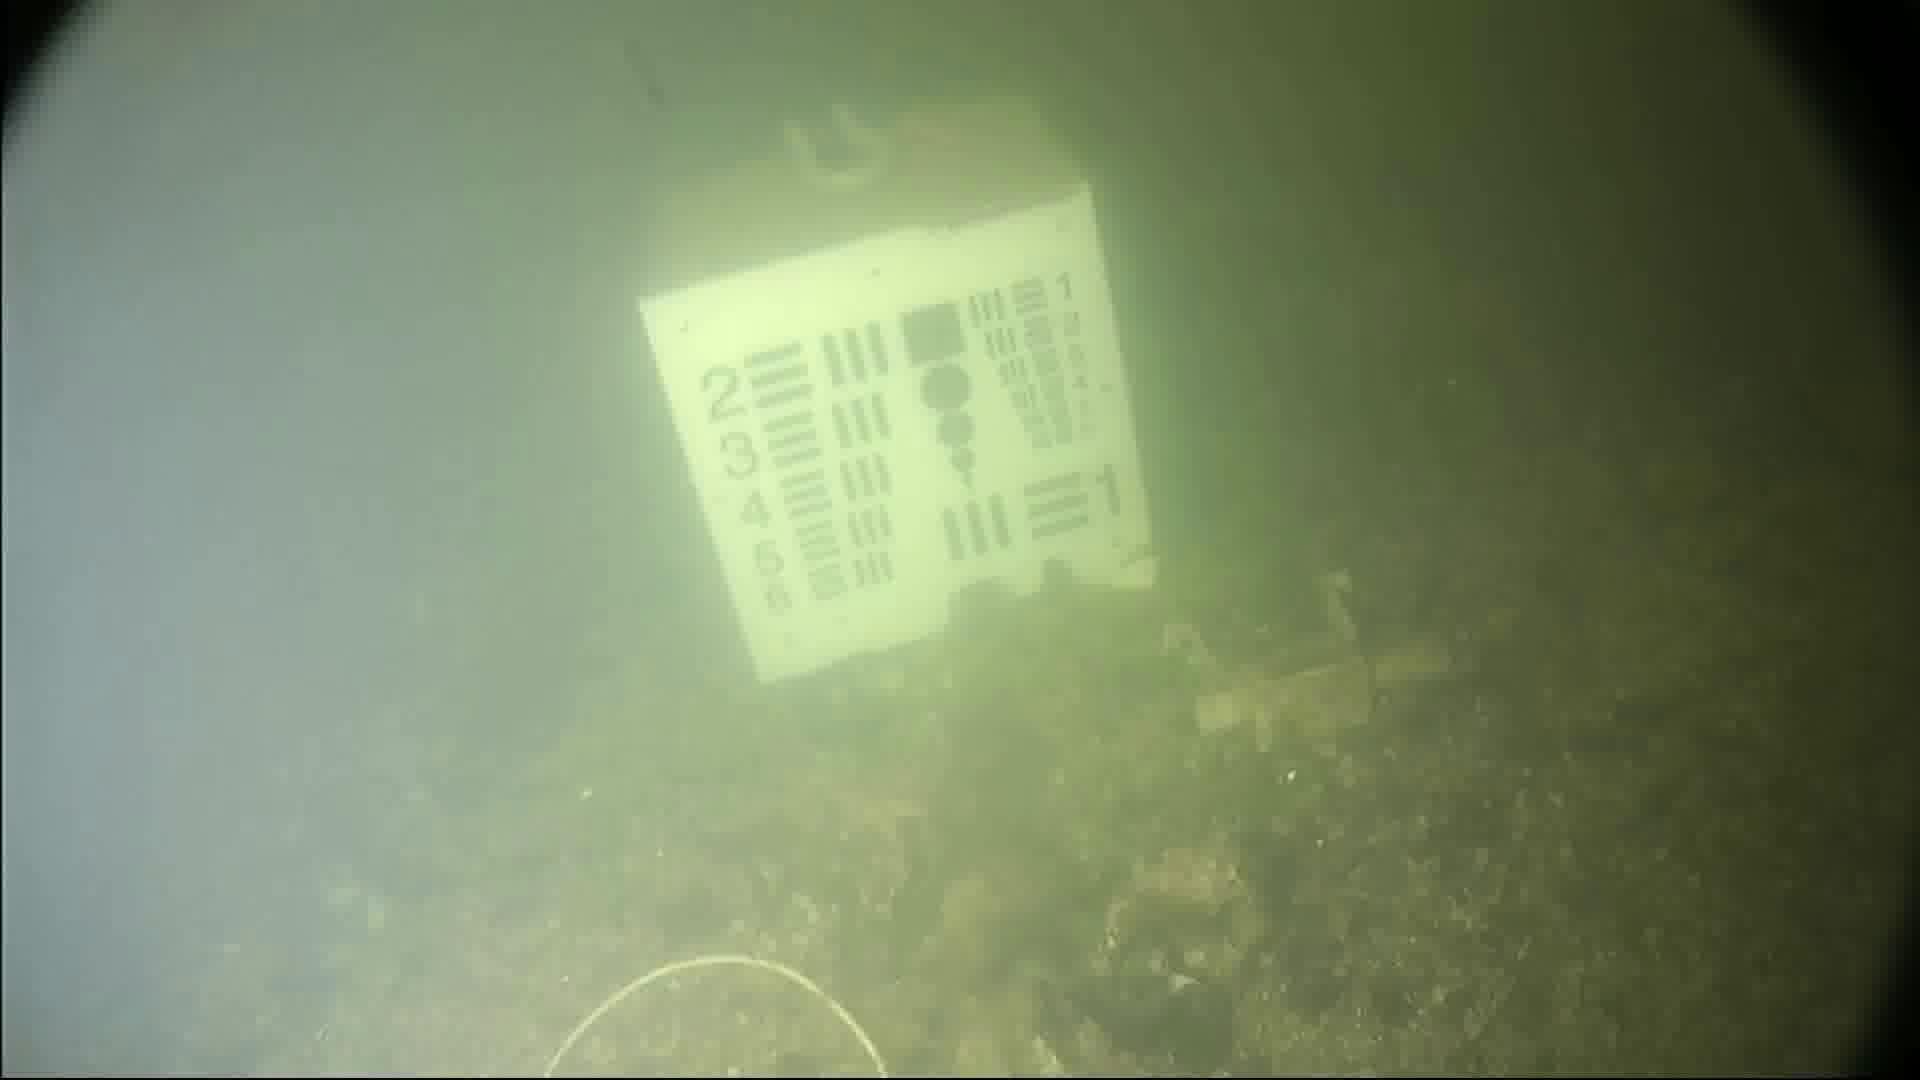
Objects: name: starfish